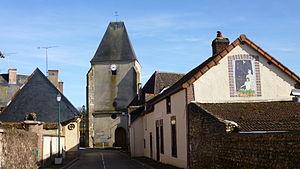
Tannerre-en-Puisaye, Yonne, région Bourgogne, France. Sur la D7 venant de Champignelles, rue Carreau, l'église dans la perspective de la rue. Sur le pignon de la maison de droite, au n° 5 de la rue, peinture en trompe-l'oeil d'une femme et un enfant regardant par une fenêtre. La même maison porte en façade une autre peinture en trompe-l'oeil, d'une femme appuyée à l'appui de fenêtre.
Tannerre-en-Puisaye est une commune française située dans le département de l'Yonne en région Bourgogne-Franche-Comté.